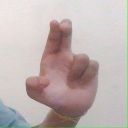
अक्षर: आ